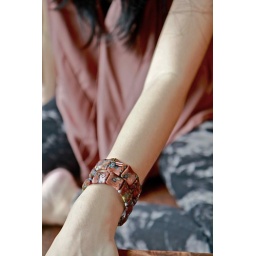
'Retro 6' - brown retro bracelet with flower painting, by Lost &amp;amp; Found